Saharanpur

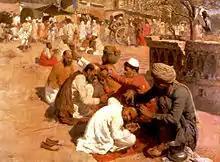
Barbers in Saharanpur, a painting by Edwin Lord Weeks (1849–1903)

Saharanpur is located at , about south-southeast of Chandigarh, north-northeast of Delhi, north-northeast of Shamli and about south-west of Dehradun. It has an average elevation of . Saharanpur is a part of a geographical doab region. Saharanpur district joins four states together Himachal Pradesh, Uttar Pradesh, Uttarakhand and Haryana.